Hôpital-Général de Douai

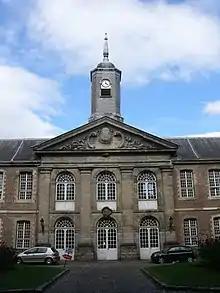
The hospital seen in 2011.

The hospital is an important healthcare establishment in the Douaisis area . It carries out its public hospital service missions covering 64 municipalities with a population of nearly 260,000 inhabitants.